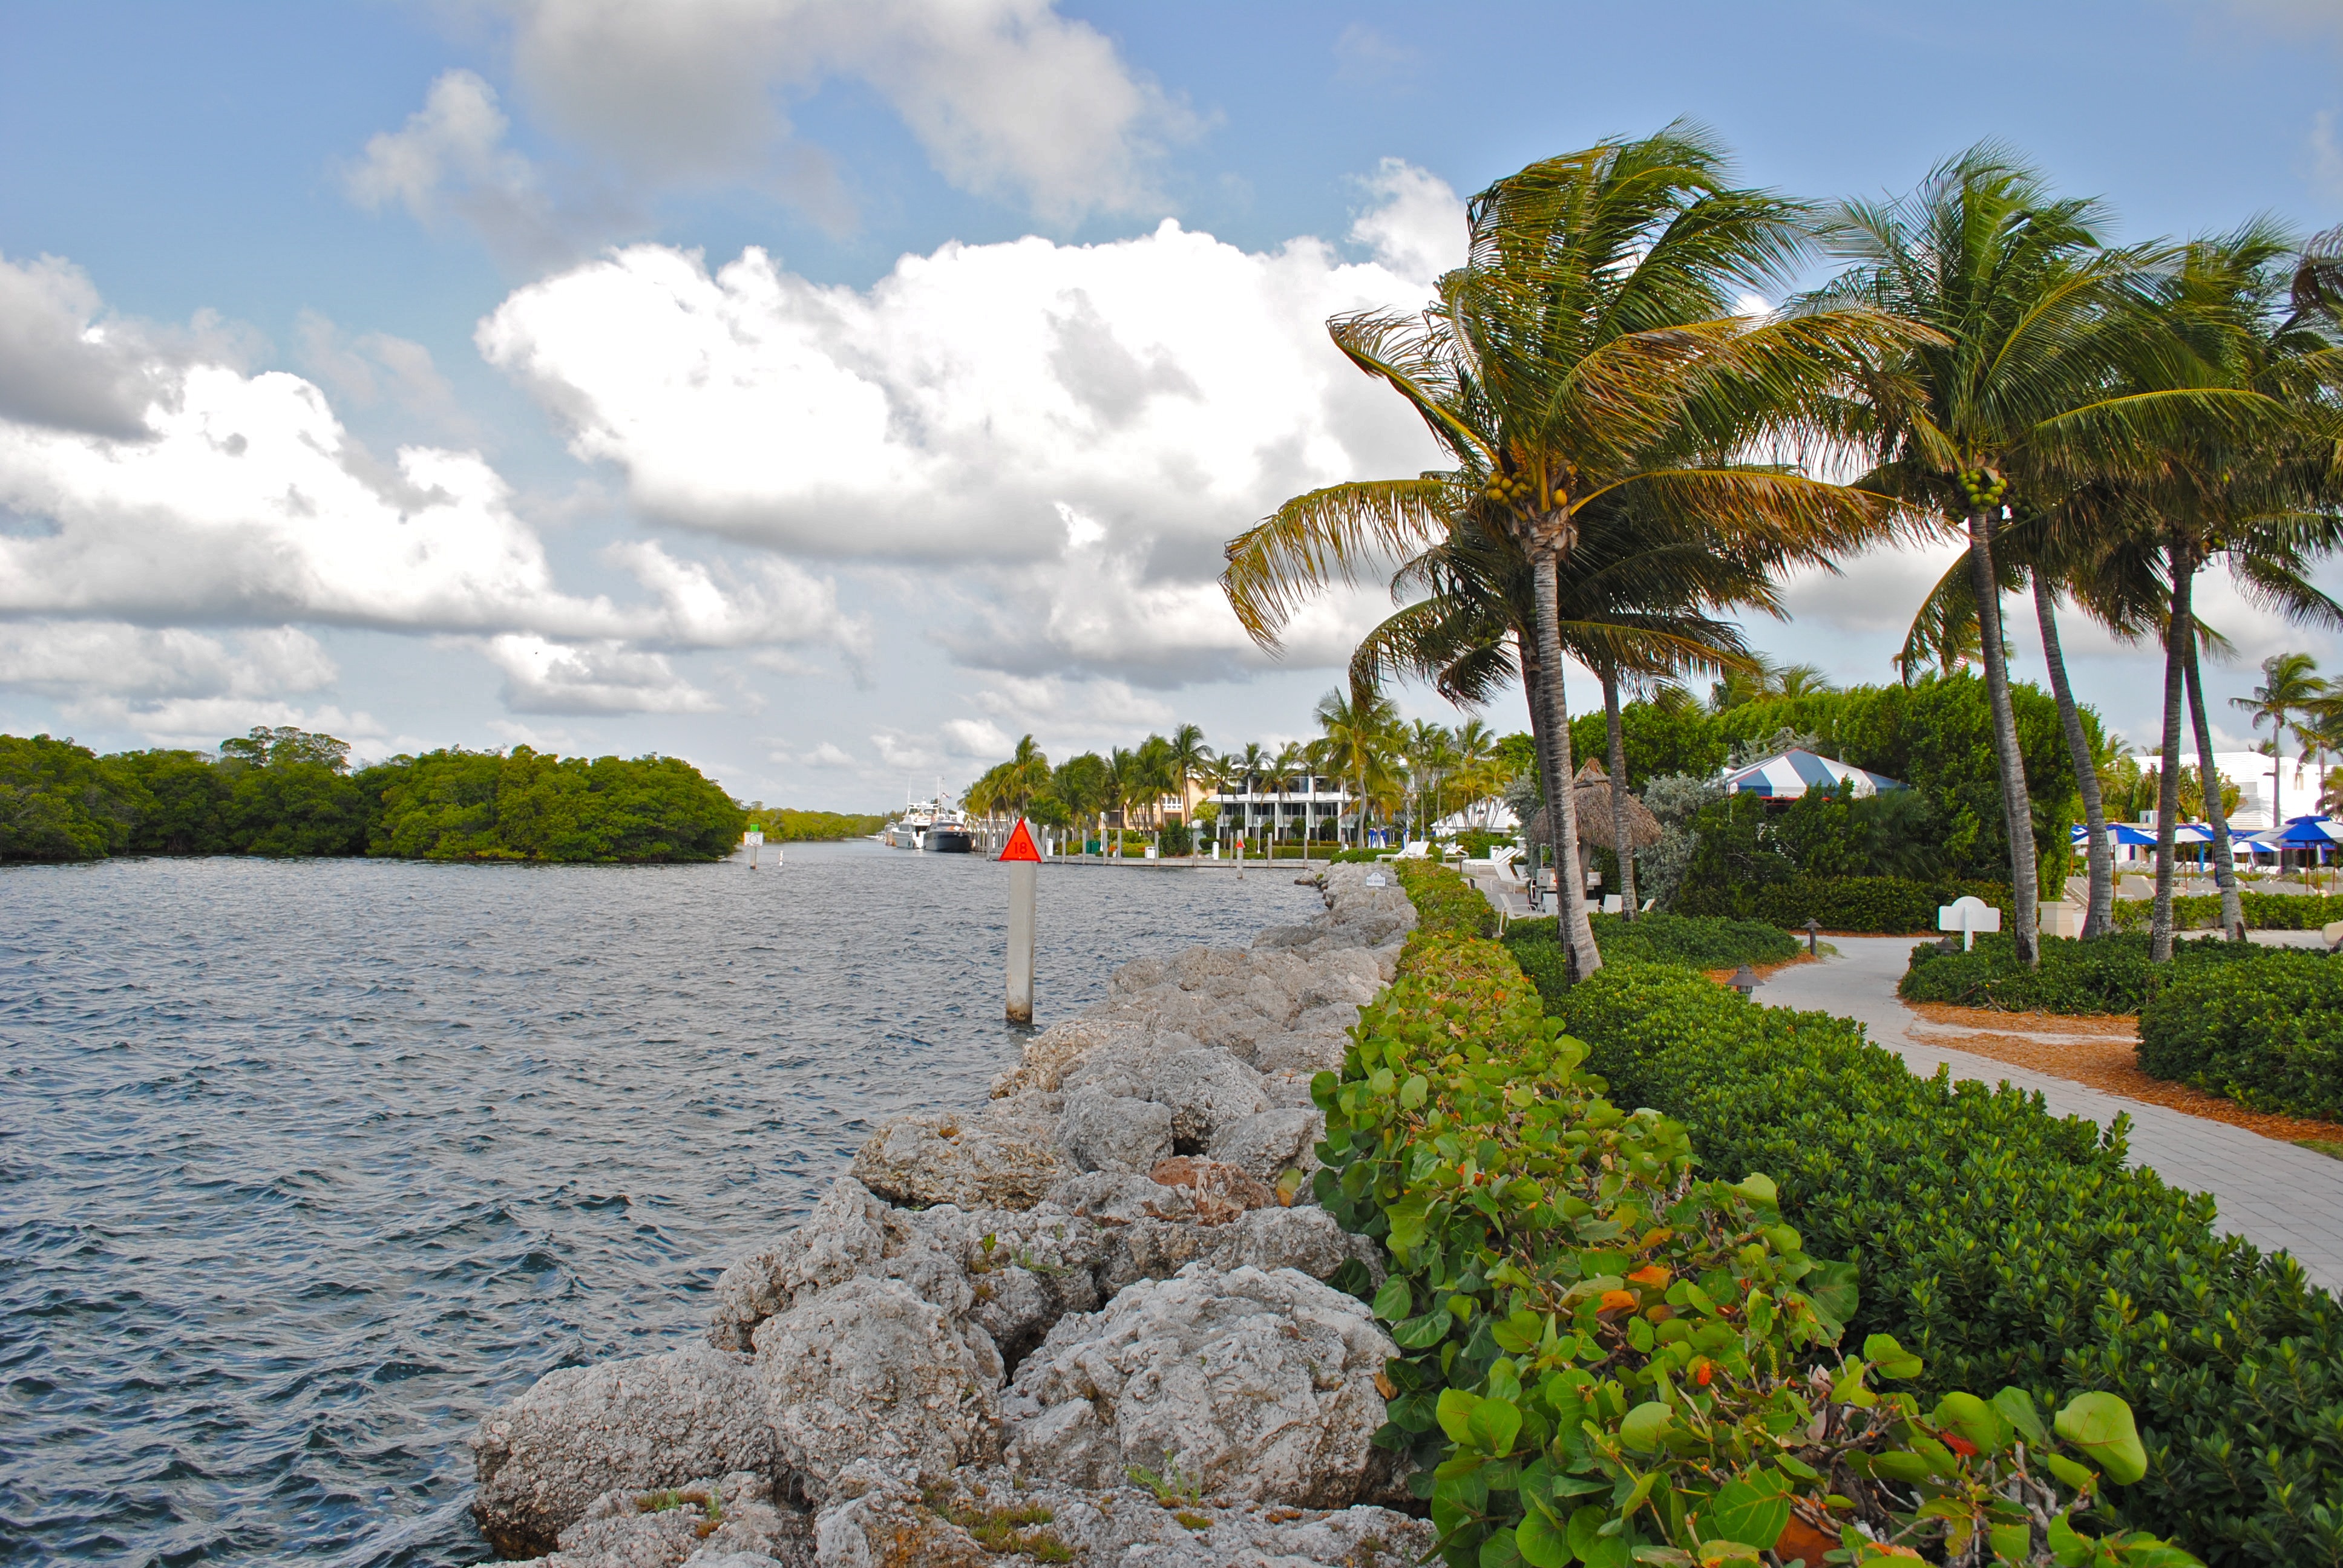
beach, landscape, sea, coast, tree, palm tree, shore, vacation, travel, palm, tropical, holiday, bay, island, marina, tourism, waterway, body of water, hotel, resort, tropics, florida, florida keys, arecales